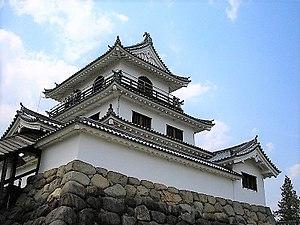
Le domaine de Kubota est un domaine japonais de l'époque Edo, situé dans la province de Dewa. Le domaine de Kubota est également appelé domaine d'Akita. Il est contrôlé durant toute son histoire par le clan Satake. Durant la guerre de Boshin de 1868-1869, il rejoint l'Ōuetsu Reppan Dōmei, l'Alliance des domaines du Nord, mais s'en retire. Kubota est alors été attaqué par les forces encore fidèles à l'alliance. Comme tous les autres domaines, il est dissous en 1871.
Le clan Satake est un clan de samouraïs japonais qui prétend descendre du clan Minamoto. Son premier quartier général se trouve dans la province de Hitachi.
Le château de Shiroishi est un château japonais situé à Shiroishi dans l’ancienne province de Mutsu. Il a principalement appartenu au clan Katakura, vassal des daimyos du clan Date de Sendai. Plus tard, en 1868, il est aussi le quartier général de l’Ōuetsu Reppan Dōmei.